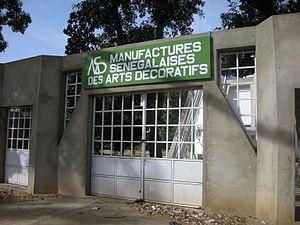
Dévolues à la tapisserie, les Manufactures sénégalaises des arts décoratifs ont été implantées à Thiès en 1966, à l'initiative de l'ancien président Léopold Sédar Senghor. Après avoir traversé des années difficiles, l'entreprise a trouvé un nouvel équilibre à partir de 2010.